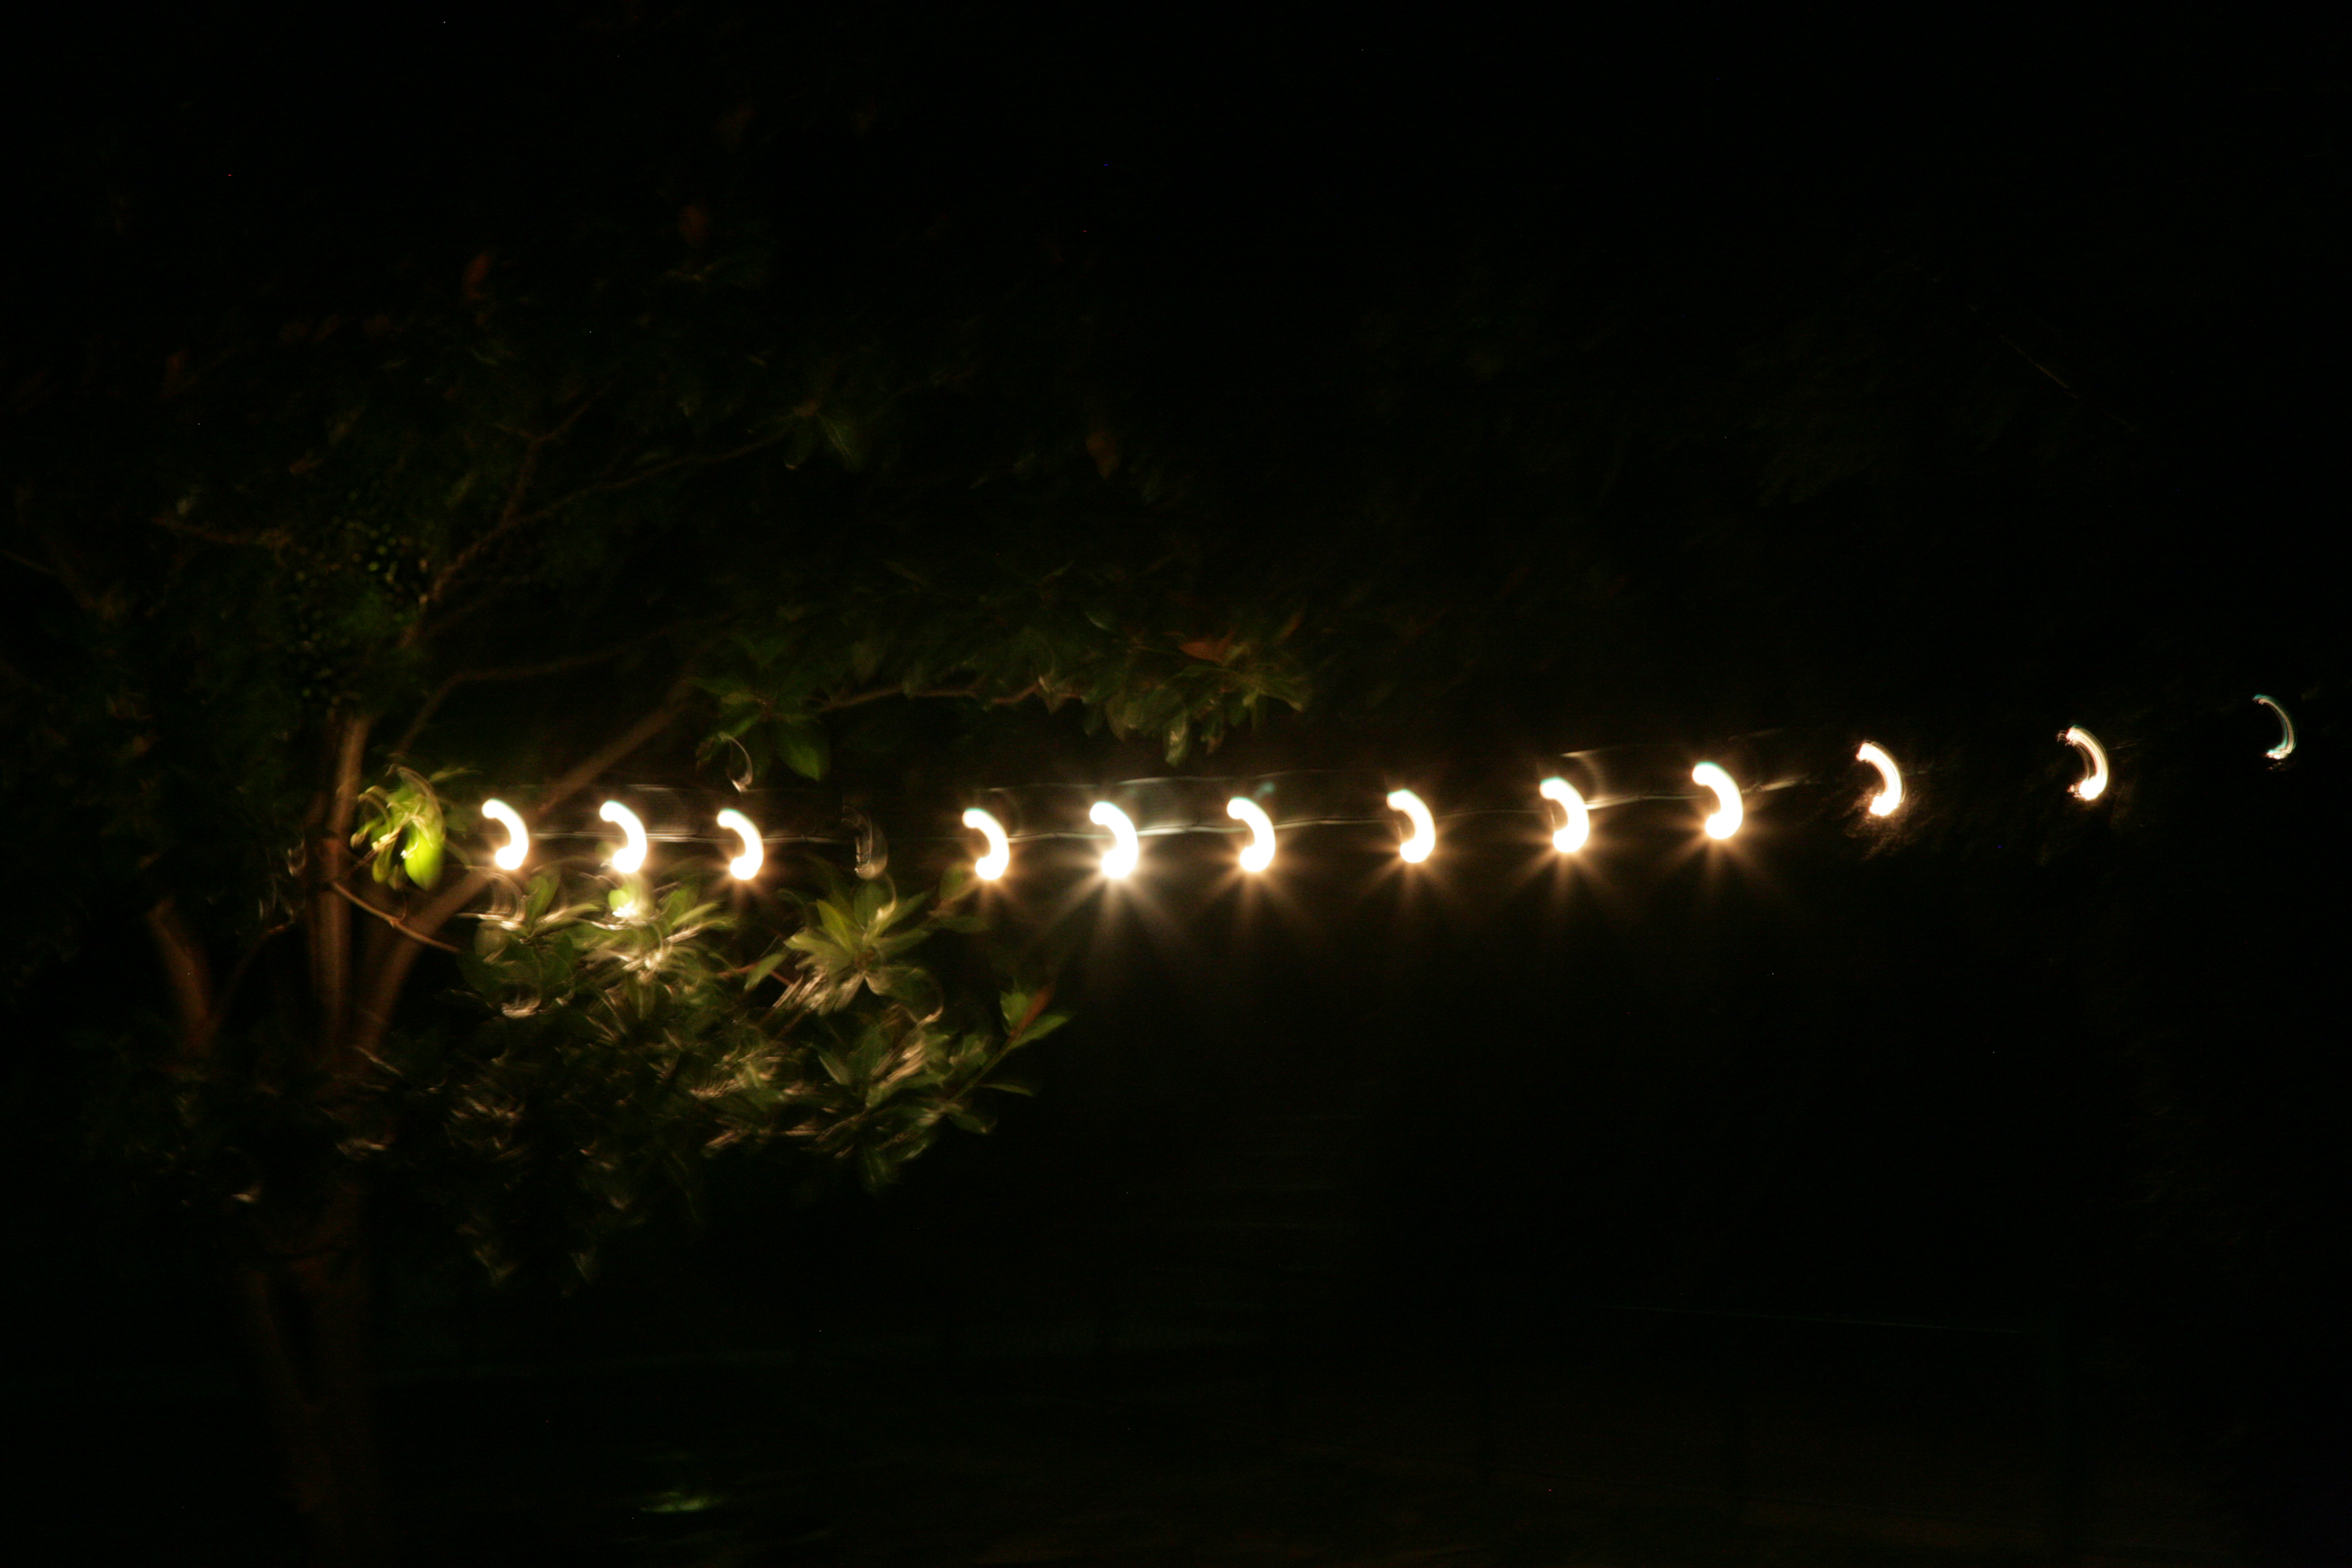
light, night, paris, sparkler, france, park, darkness, street light, garden, lighting, art, cool image, exposition, parc, kunst, installation, parque, exhibition, midnight, regenschirm, contemporaryart, parigi, nuitblanche, parijs, whitenight, pary, paraguas, butteschaumont, supportssurfaces, noldolla, christmas lights